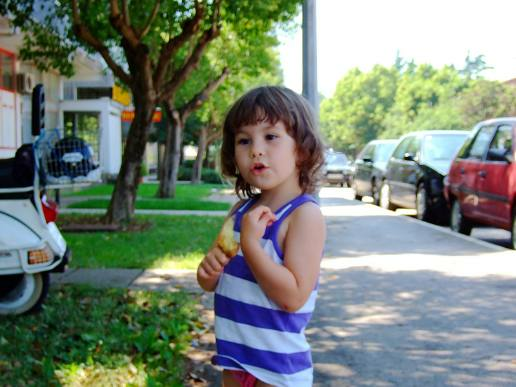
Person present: Yes